Bwenieve

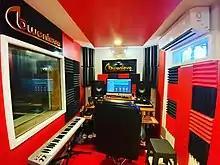
Bwenieve Studio

Bwenieve Records is a Kenyan-based record label founded by producer Agundabweni Akweyu and his wife Evelyn Wanjiru, a Kenyan gospel musician. The label has produced hit songs for musicians such as Evelyn Wanjiru, Gloria Muliro, Emmy Kosgei, Kambua, Tumaini and Martha Mwaipaja.